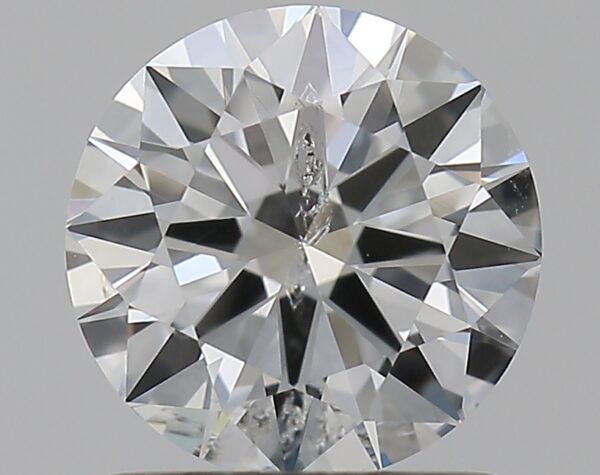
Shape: round
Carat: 1.01
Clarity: SI2
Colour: F
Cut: EX
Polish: EX
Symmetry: EX
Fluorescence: N
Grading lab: IGI
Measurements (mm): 6.48 x 6.45 x 3.88